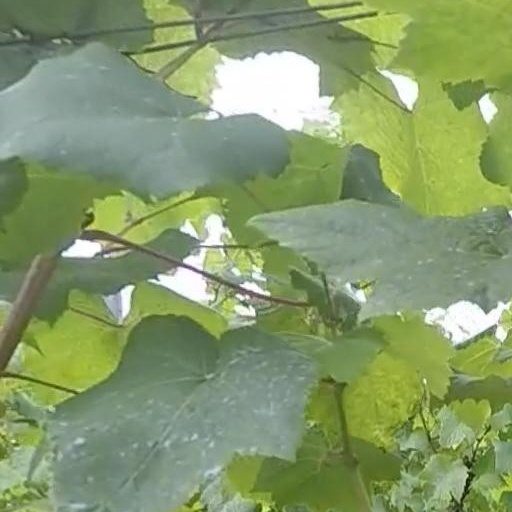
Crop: grape